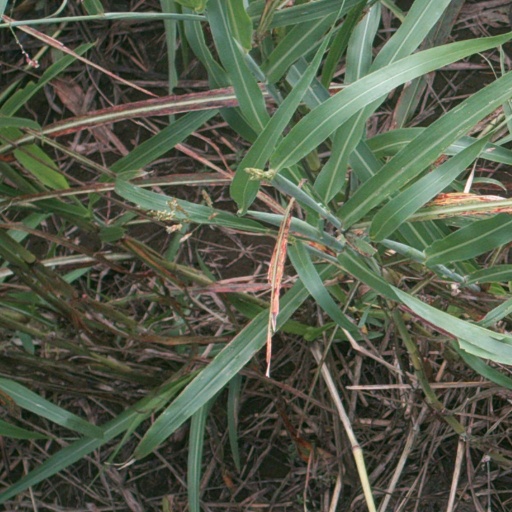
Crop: sorghum